Mannequin Pussy

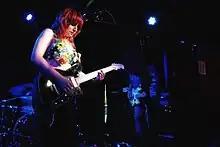
Marisa "Missy" Dabice performing in September 2021

On March 18, it was announced that Paul had left to "begin a new chapter in his life" and the band would continue as a three-piece group. On March 23, Mannequin Pussy announced an EP, titled "Perfect", and released its first single, "Control". A second single, the title track "Perfect", was released on April 26, 2021.